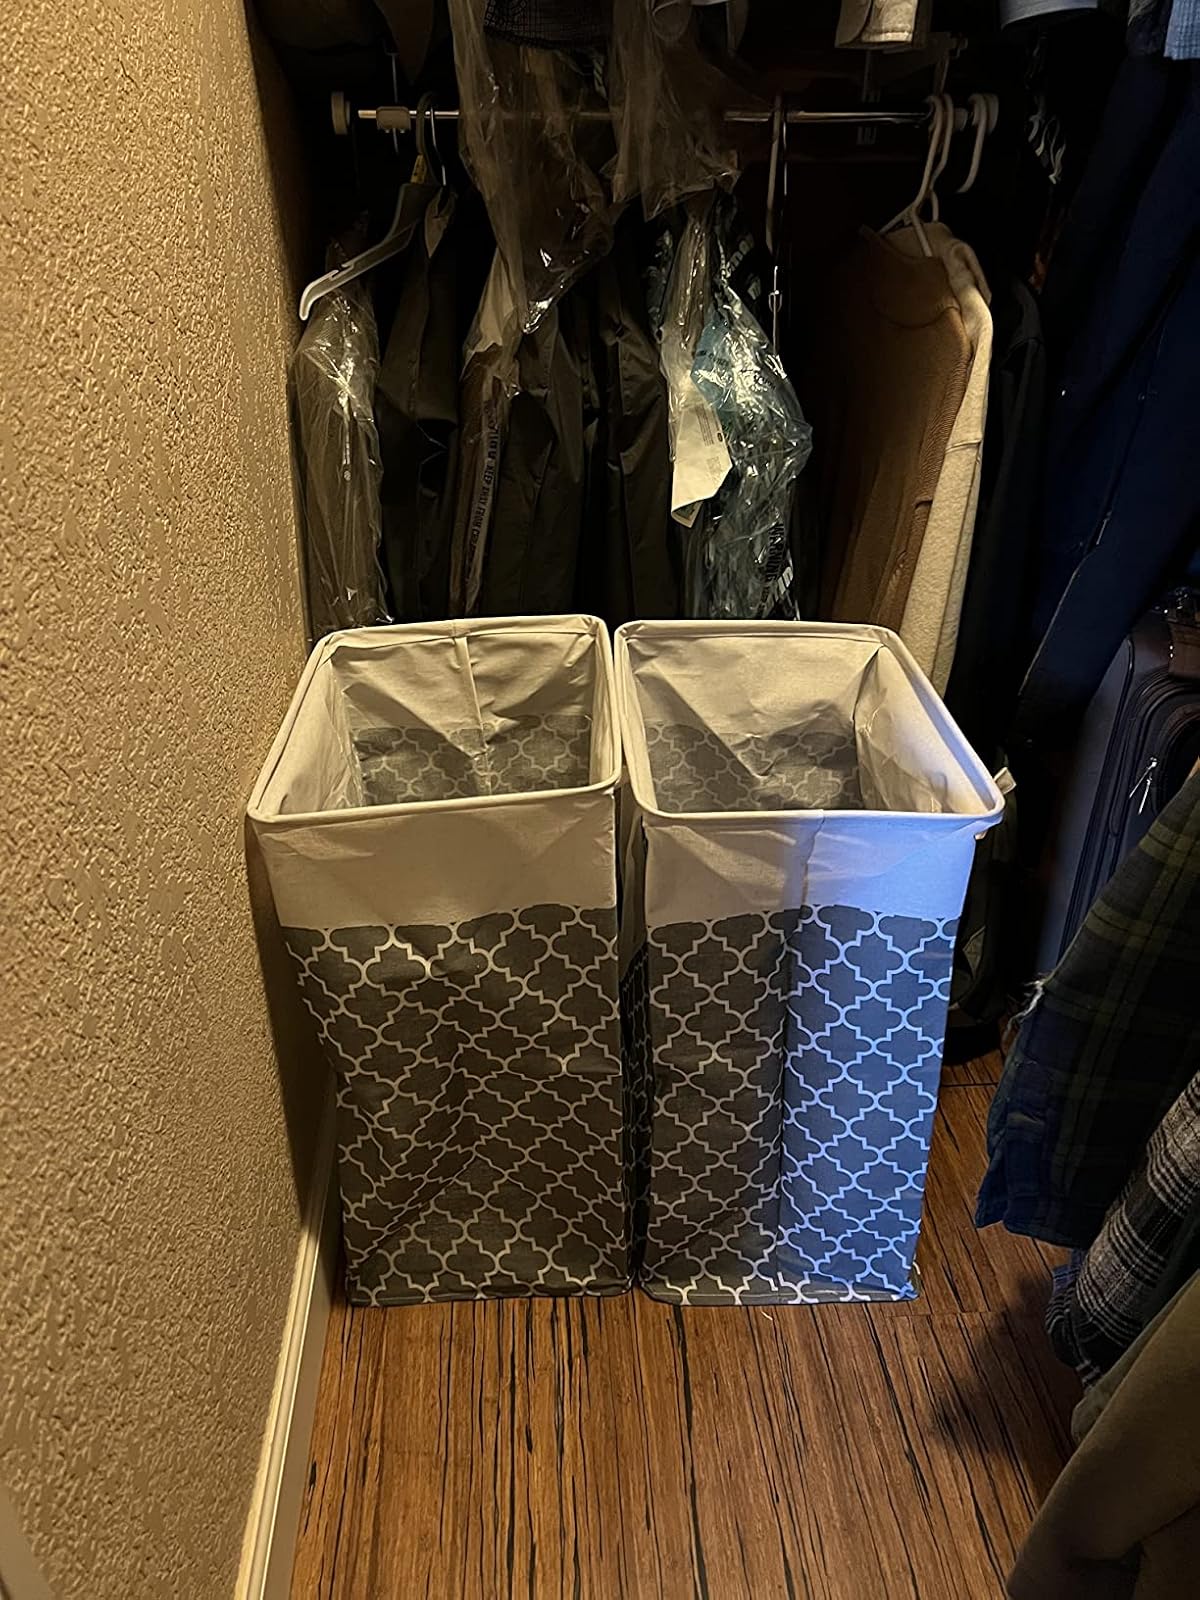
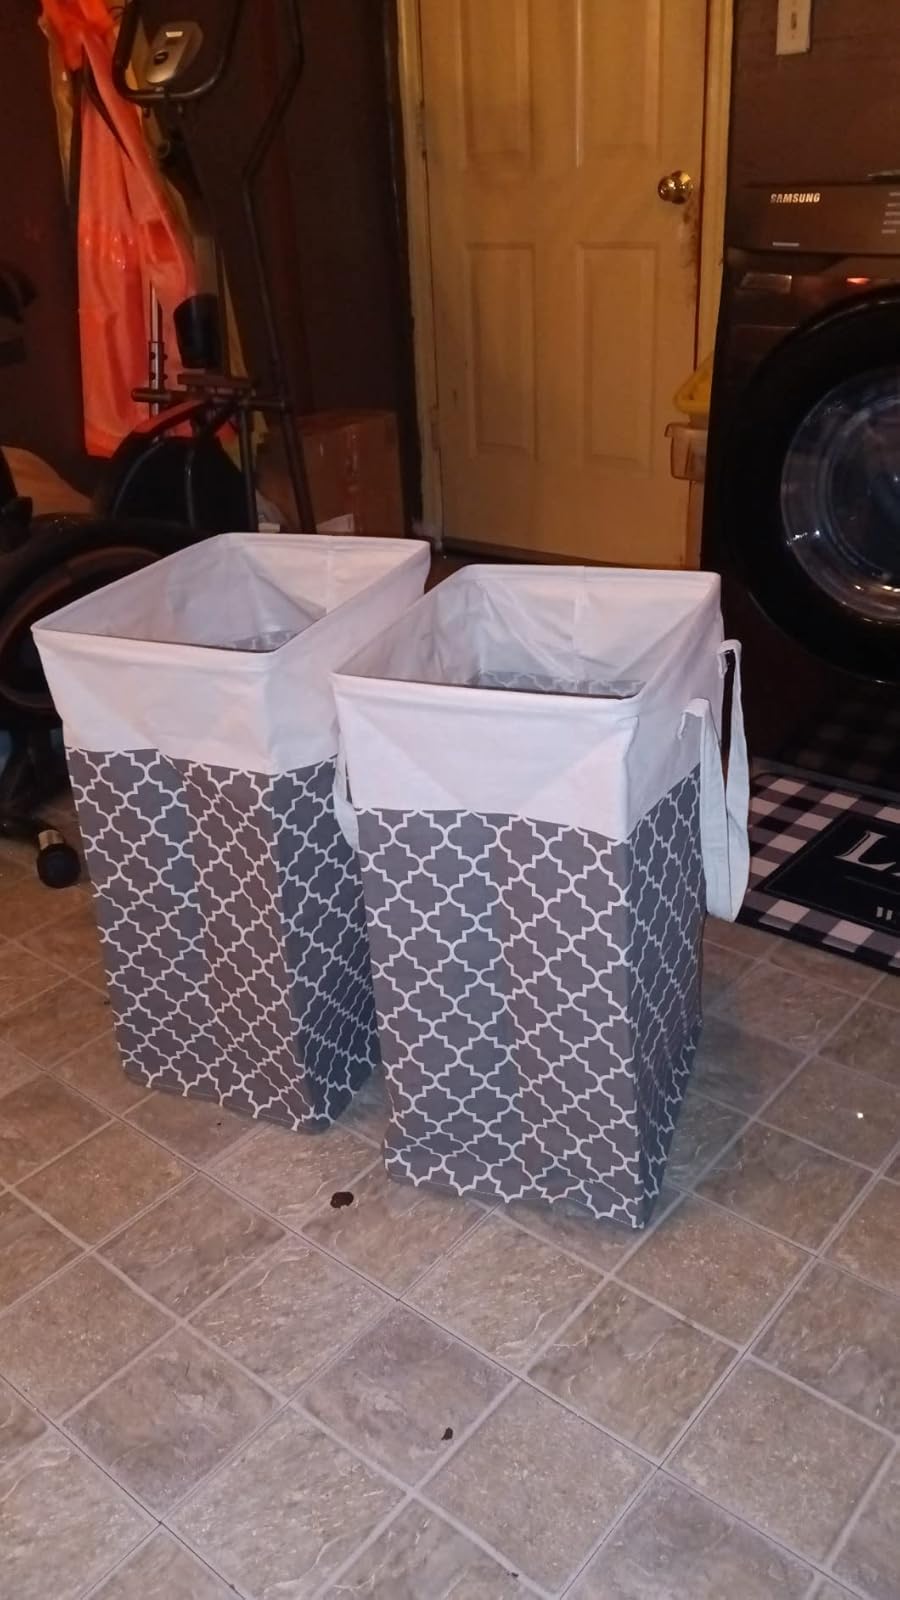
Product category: items_hamper
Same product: yes